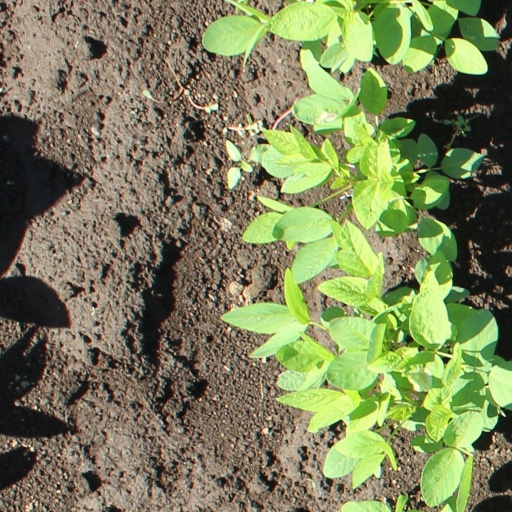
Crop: soybean